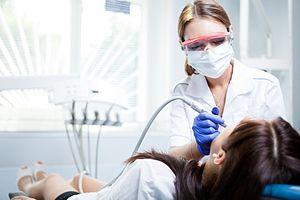
Un masque chirurgical est un masque respiratoire à usage unique conçu pour limiter la propagation vers l'environnement très proche des germes depuis la bouche, le nez et les voies respiratoires de la personne qui le porte, en retenant les gouttelettes respiratoires dans un écran filtrant non tissé pouvant comporter une couche imperméable. Ainsi la contamination microbienne de l'entourage immédiat du porteur du masque est significativement restreinte. Toutefois l'efficacité de son action dépend de sa conception, de sa fabrication, de son ajustement et se réduit énormément après un port de quelques heures : il faut alors le jeter dans un récipient approprié.